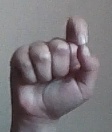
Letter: fa